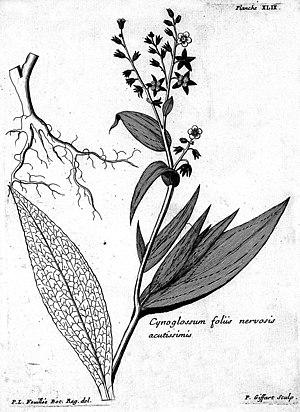
""Cynoglossum foliis nervosis acutissimis"". In: ""Journal des Observations Physiques, Mathematiques et Botaniques, faites par l'ordre du roy sur les côtes orientales de l'Amérique méridionale et dans les Indes occidentals depuis l'année 1707 jusques en 1712."" by Louis Feuillee, (1660-1732)."
Le père Louis Éconches Feuillée est un explorateur, botaniste, géographe et astronome français, né le 15 août 1660 à Mane près de Forcalquier et mort le 18 avril 1732 à Marseille.